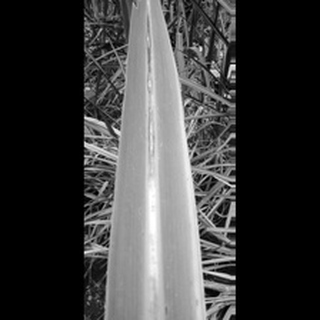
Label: sugarcane_red_rot